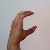
The image shows a hand gesture representing the letter 'C' in Indian Sign Language.